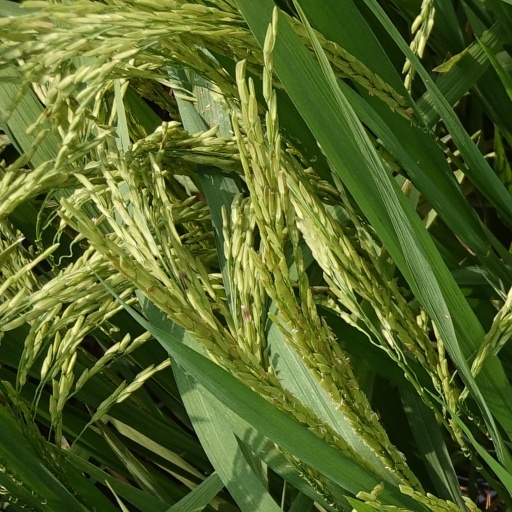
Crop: rice